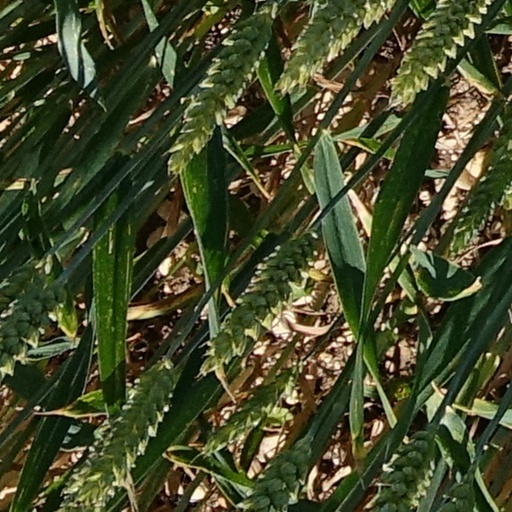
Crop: wheat